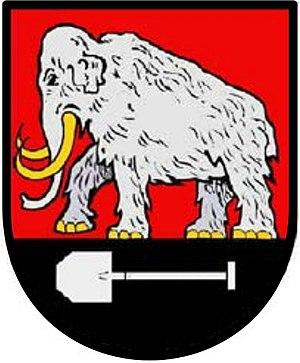
Seedorf est une municipalité allemande du land de Basse-Saxe et l'arrondissement de Rotenburg. En 2014, elle comptait 956 hab.